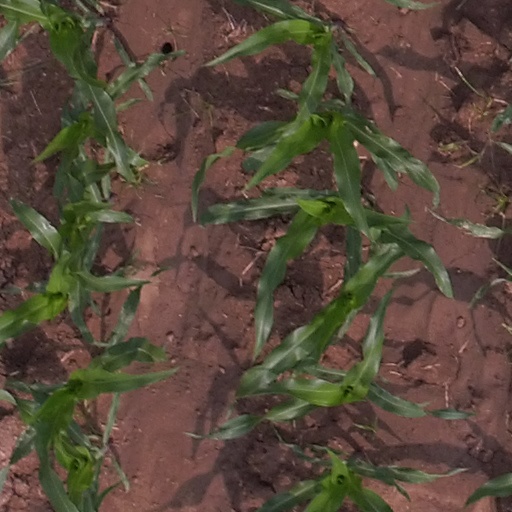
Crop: maize; corn